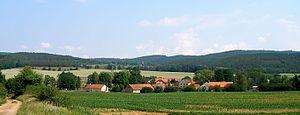
Drevníky est une commune du district de Příbram, dans la région de Bohême-Centrale, en République tchèque. Sa population s'élevait à 334 habitants en 2020.